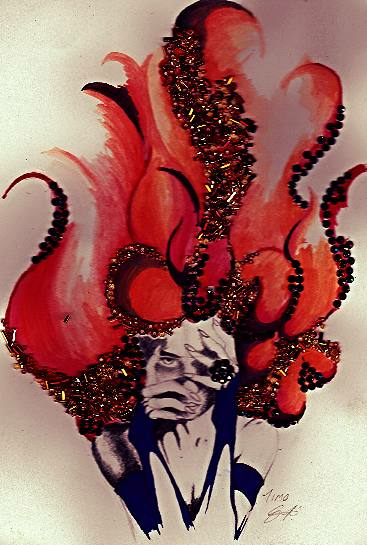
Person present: No